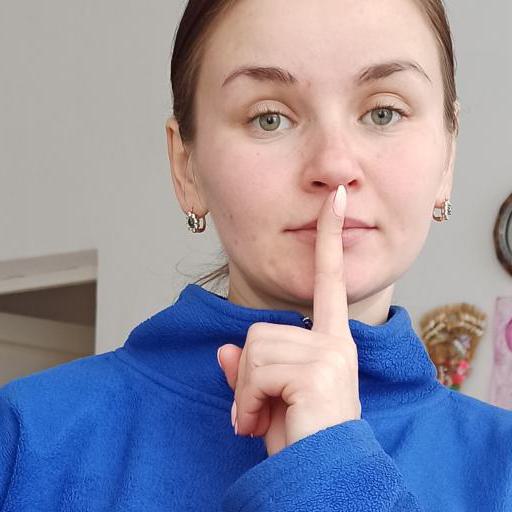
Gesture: mute